The Slippery Slope

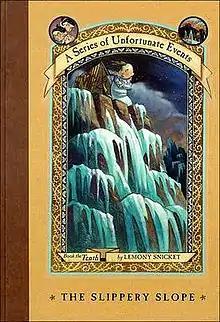

Book the Tenth: The Slippery Slope is the tenth novel in the children's novel series "A Series of Unfortunate Events" by Lemony Snicket. It was illustrated by Brett Helquist and published on September 23, 2003. In the novel, Violet and Klaus Baudelaire make their way up the Mortmain Mountains to rescue their sister Sunny from Count Olaf and his troupe. They meet Quigley Quagmire, a character who they thought to be dead, and visit the headquarters of a mysterious organization called "V.F.D." They are reunited with Sunny and manage to escape from Olaf. The book has received positive reviews and been translated into several different languages.